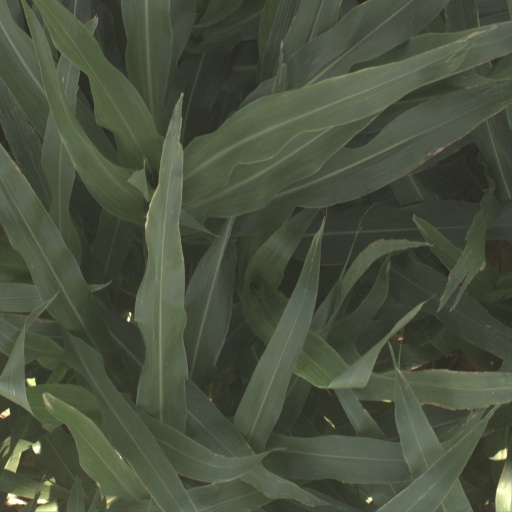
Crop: sorghum